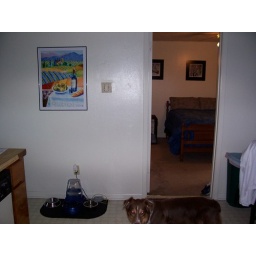
Taken from in the kitchen, can see into the bedroom and can see the animal's food area. The stove and fridge are behind me.